GCR Class 9F

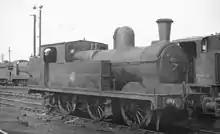
Parker GCR 9F (later N5) 0-6-2T loco 69263, built in 1892, at Langwith Junction engine shed on 7 August 1960. This was one of the last N5 locos to remain operational.

The 9F, later N5, locos were utilised for a variety of purposes including goods shunting, short goods train trips and local passenger train duties. Some locos acted as station pilots at larger termini.